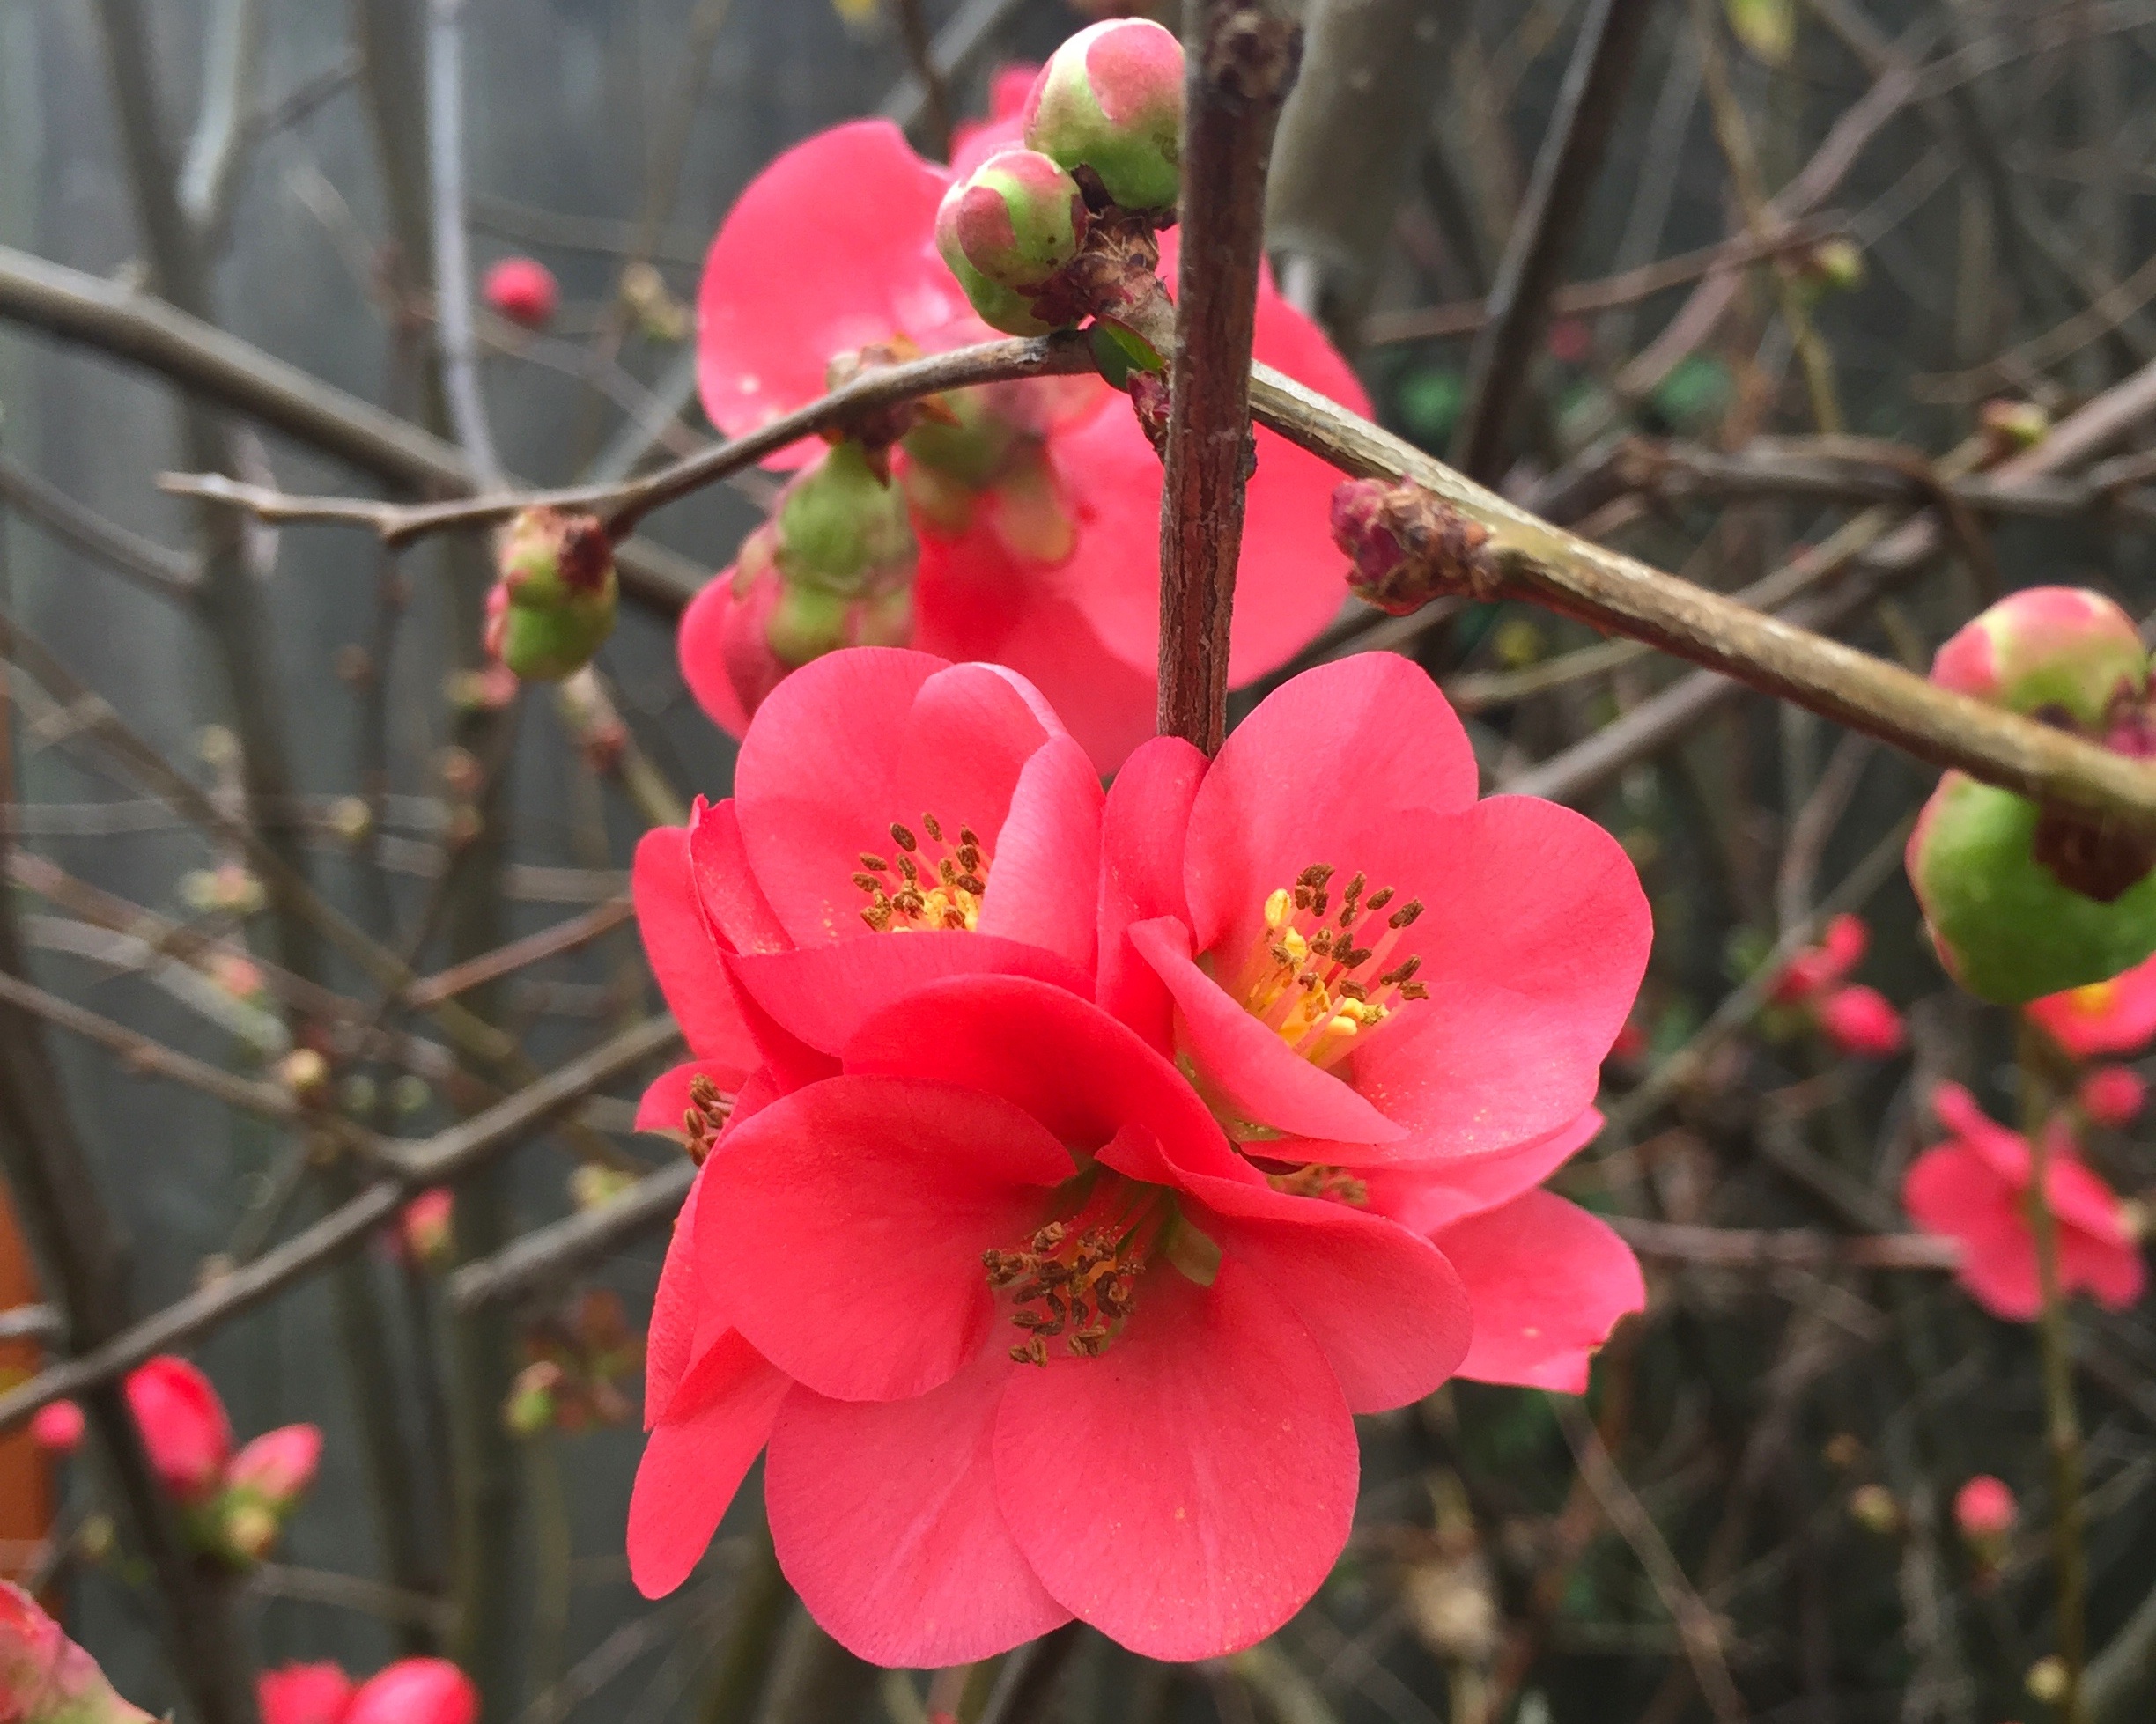
nature, blossom, plant, flower, petal, bloom, spring, red, produce, botany, colorful, garden, flora, shrub, macro photography, flowering plant, land plant